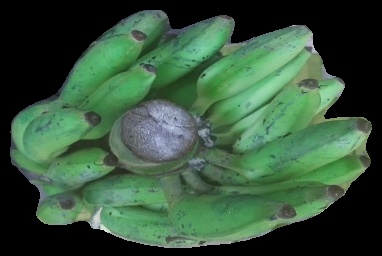
Variety: elakki-bale
Grade: grade2